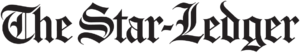
The Star-Ledger est un quotidien américain, dont le siège se situe à Newark dans l'État du New Jersey. Le quotidien est détenu par le groupe Advance Publications.